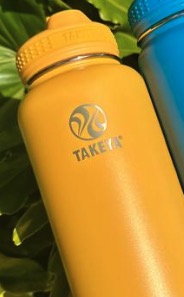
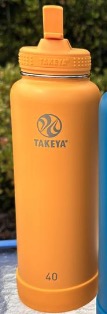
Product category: misc
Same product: yes